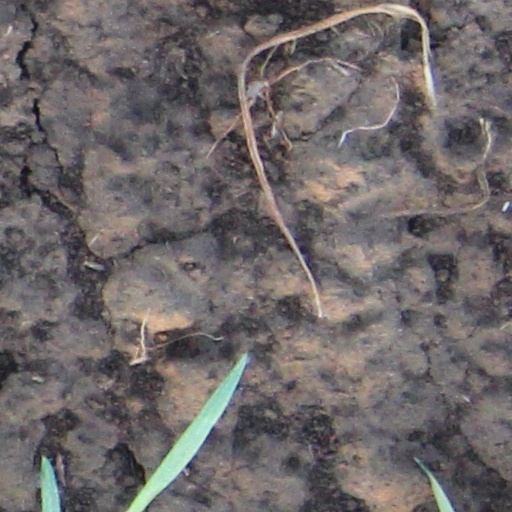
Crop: wheat